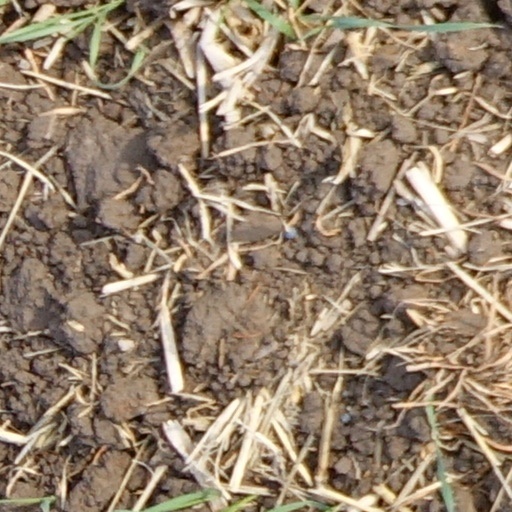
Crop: wheat